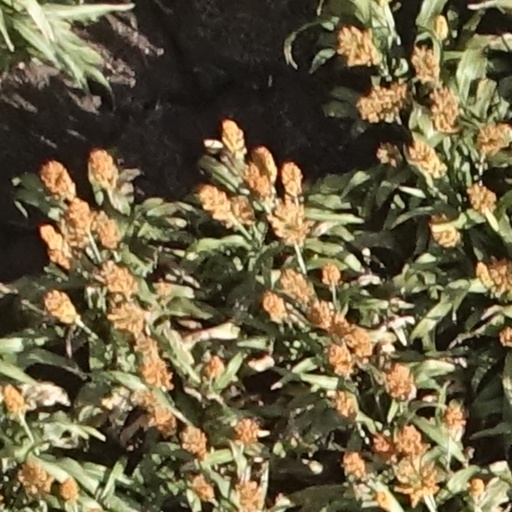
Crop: sorghum